2016 Geylang stabbing death

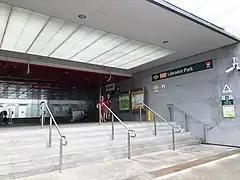
Labrador Park MRT station, where Toh Sia Guan was sighted and arrested by the police for Goh Eng Thiam's murder.

The CID police investigators, with help from officers of the Geylang neighbourhood police station, spent the next twelve days to trace the identity and whereabouts of the man, whom they eventually identified as Toh Sia Guan (卓谢源 Zhuó Xièyuán), a 64-year-old Singaporean. Toh was eventually sighted at the Labrador Park MRT station and he was subsequently arrested on 21 July 2016, nearly two weeks after he allegedly killed Goh. Toh was charged with murder two days after his arrest, and at the courtroom where Toh was charged, Goh's bereaved family were all present to have a glimpse of his attacker. Goh's elder daughter told reporters outside the court that they had never seen Toh before. After he was charged, Toh was brought back to the crime scene to assist the police with investigations.